Algimantas Nasvytis

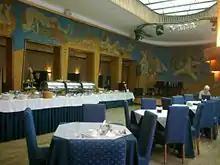
Neringa restaurant in Vilnius, architect Algimantas Nasvytis

In 1946 Nasvytis enrolled into the State Art Institute of Lithuania (now Vilnius Academy of Art). Some of his works include and hotel in Vilnius (1960), detailed zoning plans for Vilnius (1971–1979), Seimas Palace (1982), Lithuanian National Drama Theatre (1982), Hotel "Lietuva" (1983), White Bridge across Neris (1995), Akropolis/Vilnius (2002). Nasvytis often cooperated with his twin brother Vytautas Nasvytis. In 1978, Nasvytis began teaching at the Vilnius Gediminas Technical University and in 1993 earned the title of professor. From 1993 to 1996 he was the chairman of the Lithuanian Architects' Union.